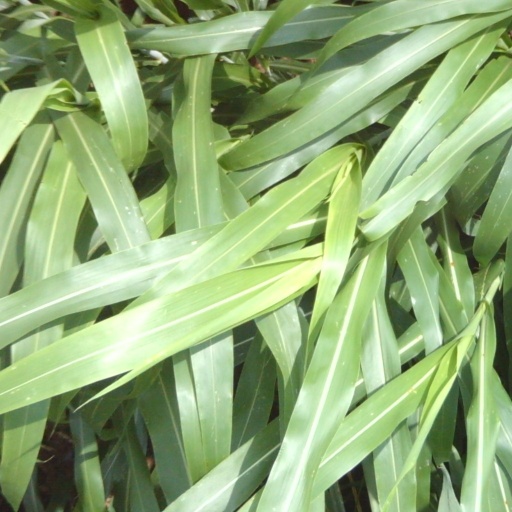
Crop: sorghum